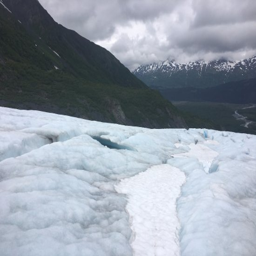
day tours : view on the glacier